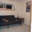
Label: couch